Higher education in Canada

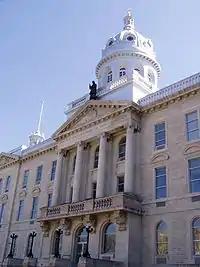
Established in 1818, Université de Saint-Boniface is the oldest post-secondary institute in Manitoba and the only French language university in western Canada.

Higher education in Alberta trains students in various academic and vocational specializations. Generally, youth attend school from kindergarten until grade twelve, at which time they have the option to continue into post secondary study. Students are required to meet the individual entrance requirements for programs offered at the institution of their choice. Once accepted, students are allowed greater educational opportunities through the province extensively developed articulation system. The Alberta Council on Admissions and Transfer (ACAT) enables students transfer between programs at any of the twenty public post secondary institutions, eight private colleges, and other Alberta-based not for profit institutions. To ensure a continued high standard for credentials awarded by post secondary facilities, the Alberta Ministry of Advanced Education established the Campus Alberta Quality Council with membership in the International Network for Quality Assurance Agencies in Higher Education.